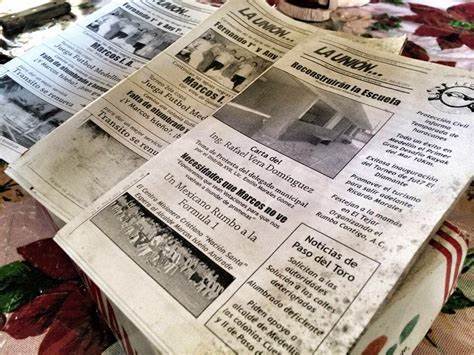
Label: paper